Noel Sickles

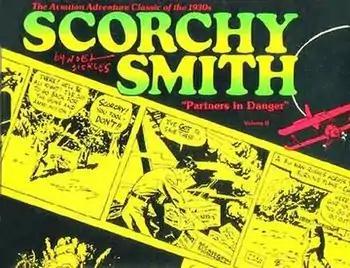
Noel Sickles' "Scorchy Smith" was collected in this 1977 book published by Nostalgia Press.

Noel Douglas Sickles (January 24, 1910 – October 3, 1982) was an American commercial illustrator and cartoonist, best known for the comic strip "Scorchy Smith".